Sugar Loaf Bay

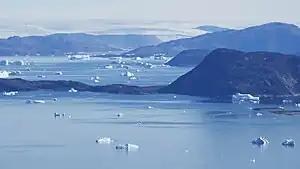
Inner (eastern) part of Sugar Loaf Bay

There are several islands and skerries in the bay, scattered over the entire area of the bay. Amitsorsuaq Island is the largest island in the bay, forming its southern boundary, and together with Nasaussaq Island separating the bay from the Nasaussap Saqqaa fjord.